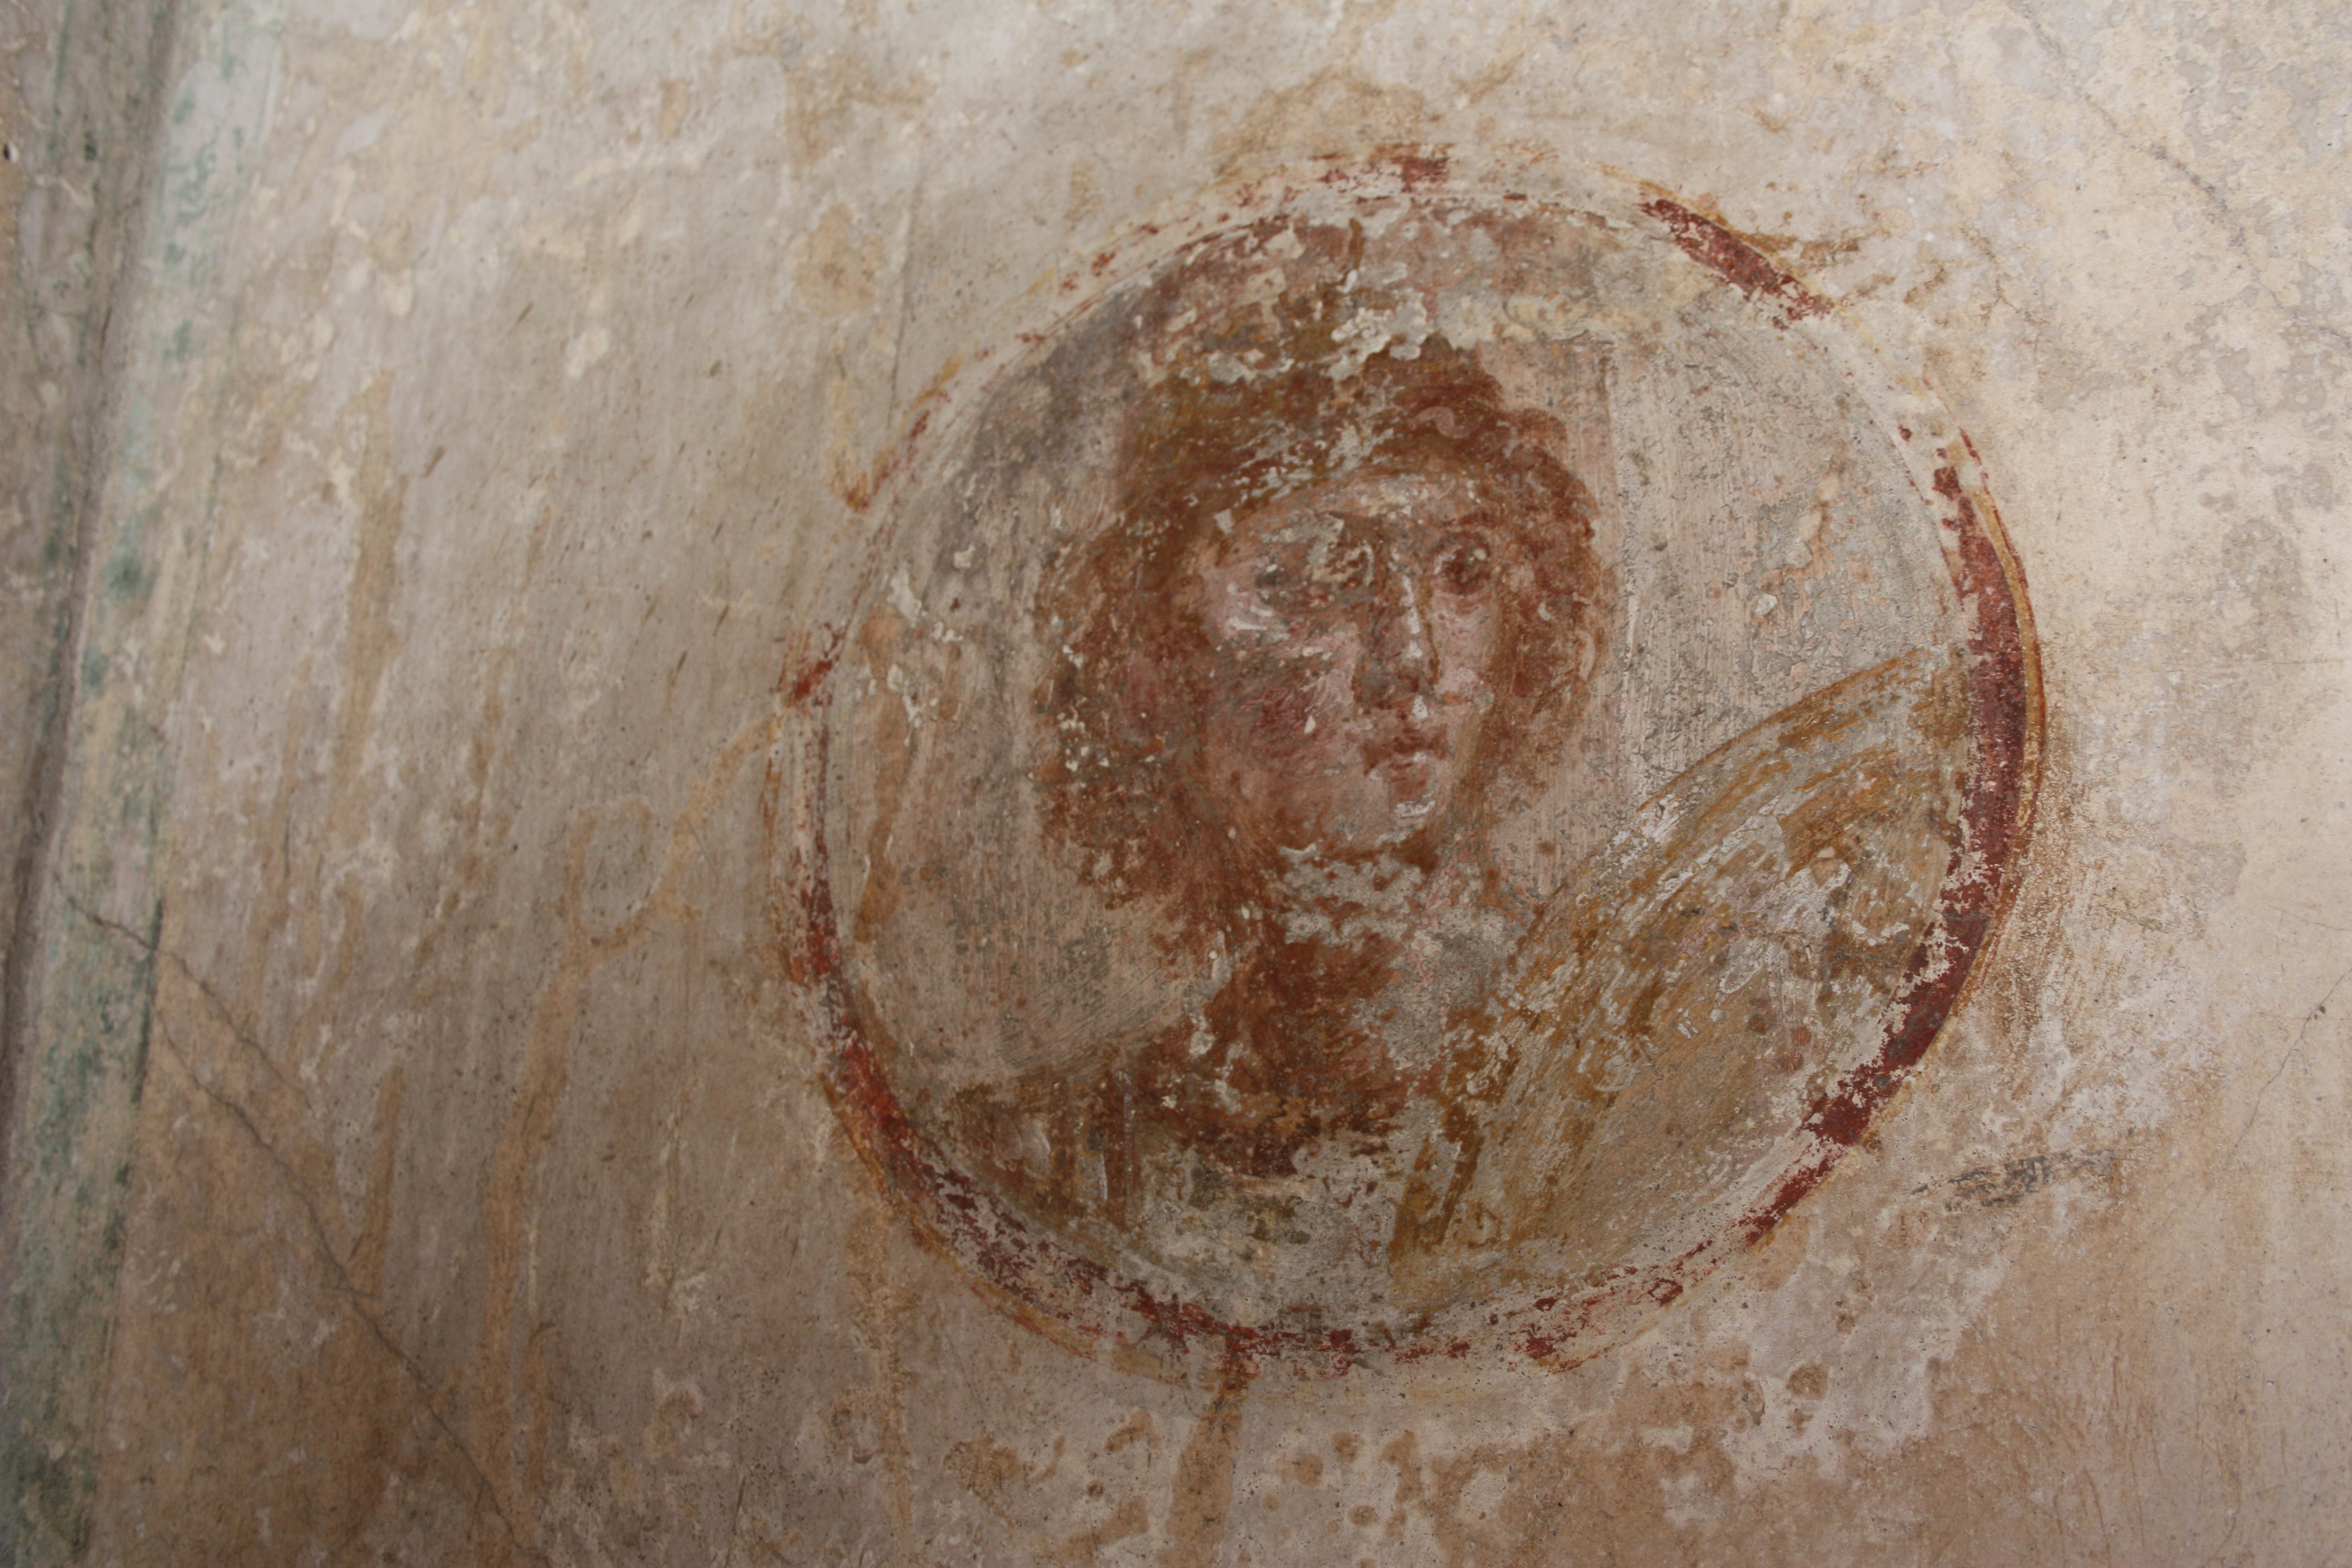
wood, texture, floor, wall, circle, drawing, mold, shape, plaster, flooring, ancient history